Battle of Verdun

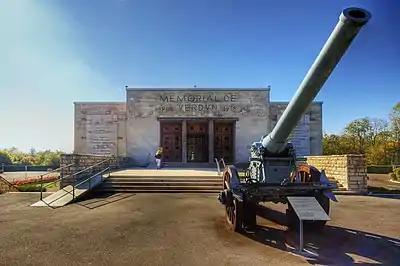

III Corps was to command the attack by the 5th Division and the 71st Brigade, with support from three balloon companies for artillery observation and a fighter group. The main effort was to be conducted by two battalions of the 129th Infantry Regiment, each with a pioneer company and a machine-gun company attached. The 2nd Battalion was to attack from the south and the 1st Battalion was to move along the west side of the fort to the north end, taking Fontaine Trench and linking with the 6th Company. Two battalions of the 74th Infantry Regiment were to advance along the east and south-east sides of the fort and take a machine-gun turret on a ridge to the east. Flank support was arranged with neighbouring regiments and diversions were planned near Fort Vaux and the . Preparations for the attack included the digging of of trenches and the building of large numbers of depots and stores but little progress was made due to a shortage of pioneers. French troops captured on 13 May, disclosed the plan to the Germans, who responded by subjecting the area to more artillery harassing fire, which also slowed French preparations.